Yushima Tenmangū

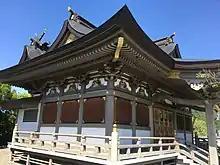
Yushimatennmangu Branch Shrine in Wakaho, Nagano (city)

There is a branch of Yushima Tenmangū located in the Wakahowatauchi district of Nagano (city) next to the Kitano Museum of Art